Jeremiah M. P. Williams

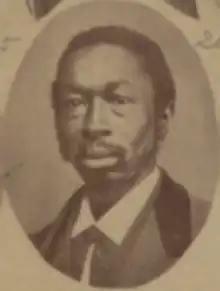

Jeremiah M. P. Williams (died June 24, 1884) was a Baptist preacher and state legislator in Mississippi. He served several terms in the Mississippi Senate during and after the Reconstruction era. He represented Adams County, Mississippi.